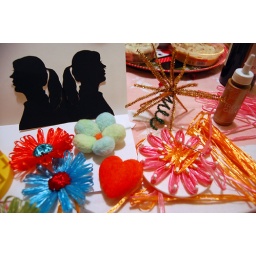
Felted flower and heart by Christine, ribbon straw flowers by Jenny, Cathy and Wendy, mini-tree topper by Wendy, Silhouette (of Christine!) by Wendy.